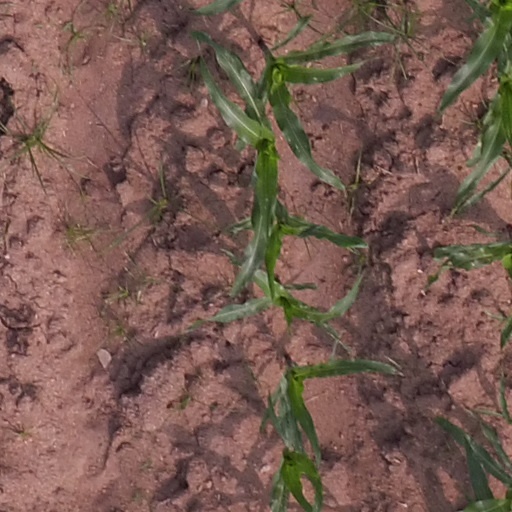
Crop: maize; corn